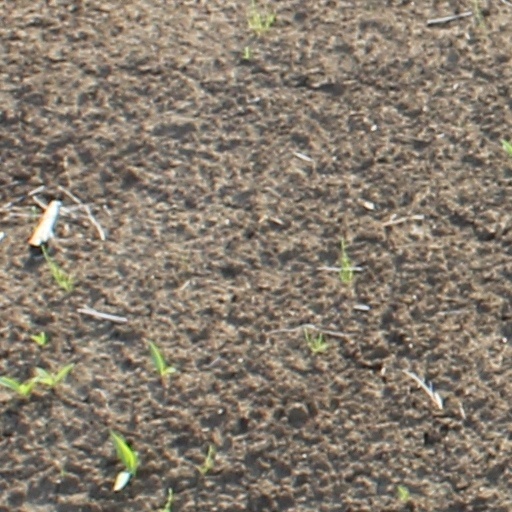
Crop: wheat